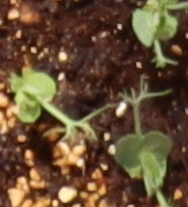
Label: Field Pea